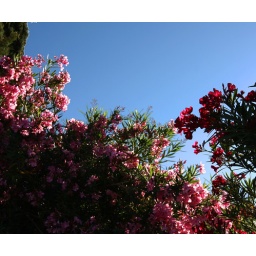
Pink and red oleanders in the early-morning sky